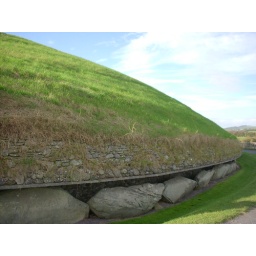
There is grass growing over the top of the grave, but the entire thing is made out of rocks with no mortar.